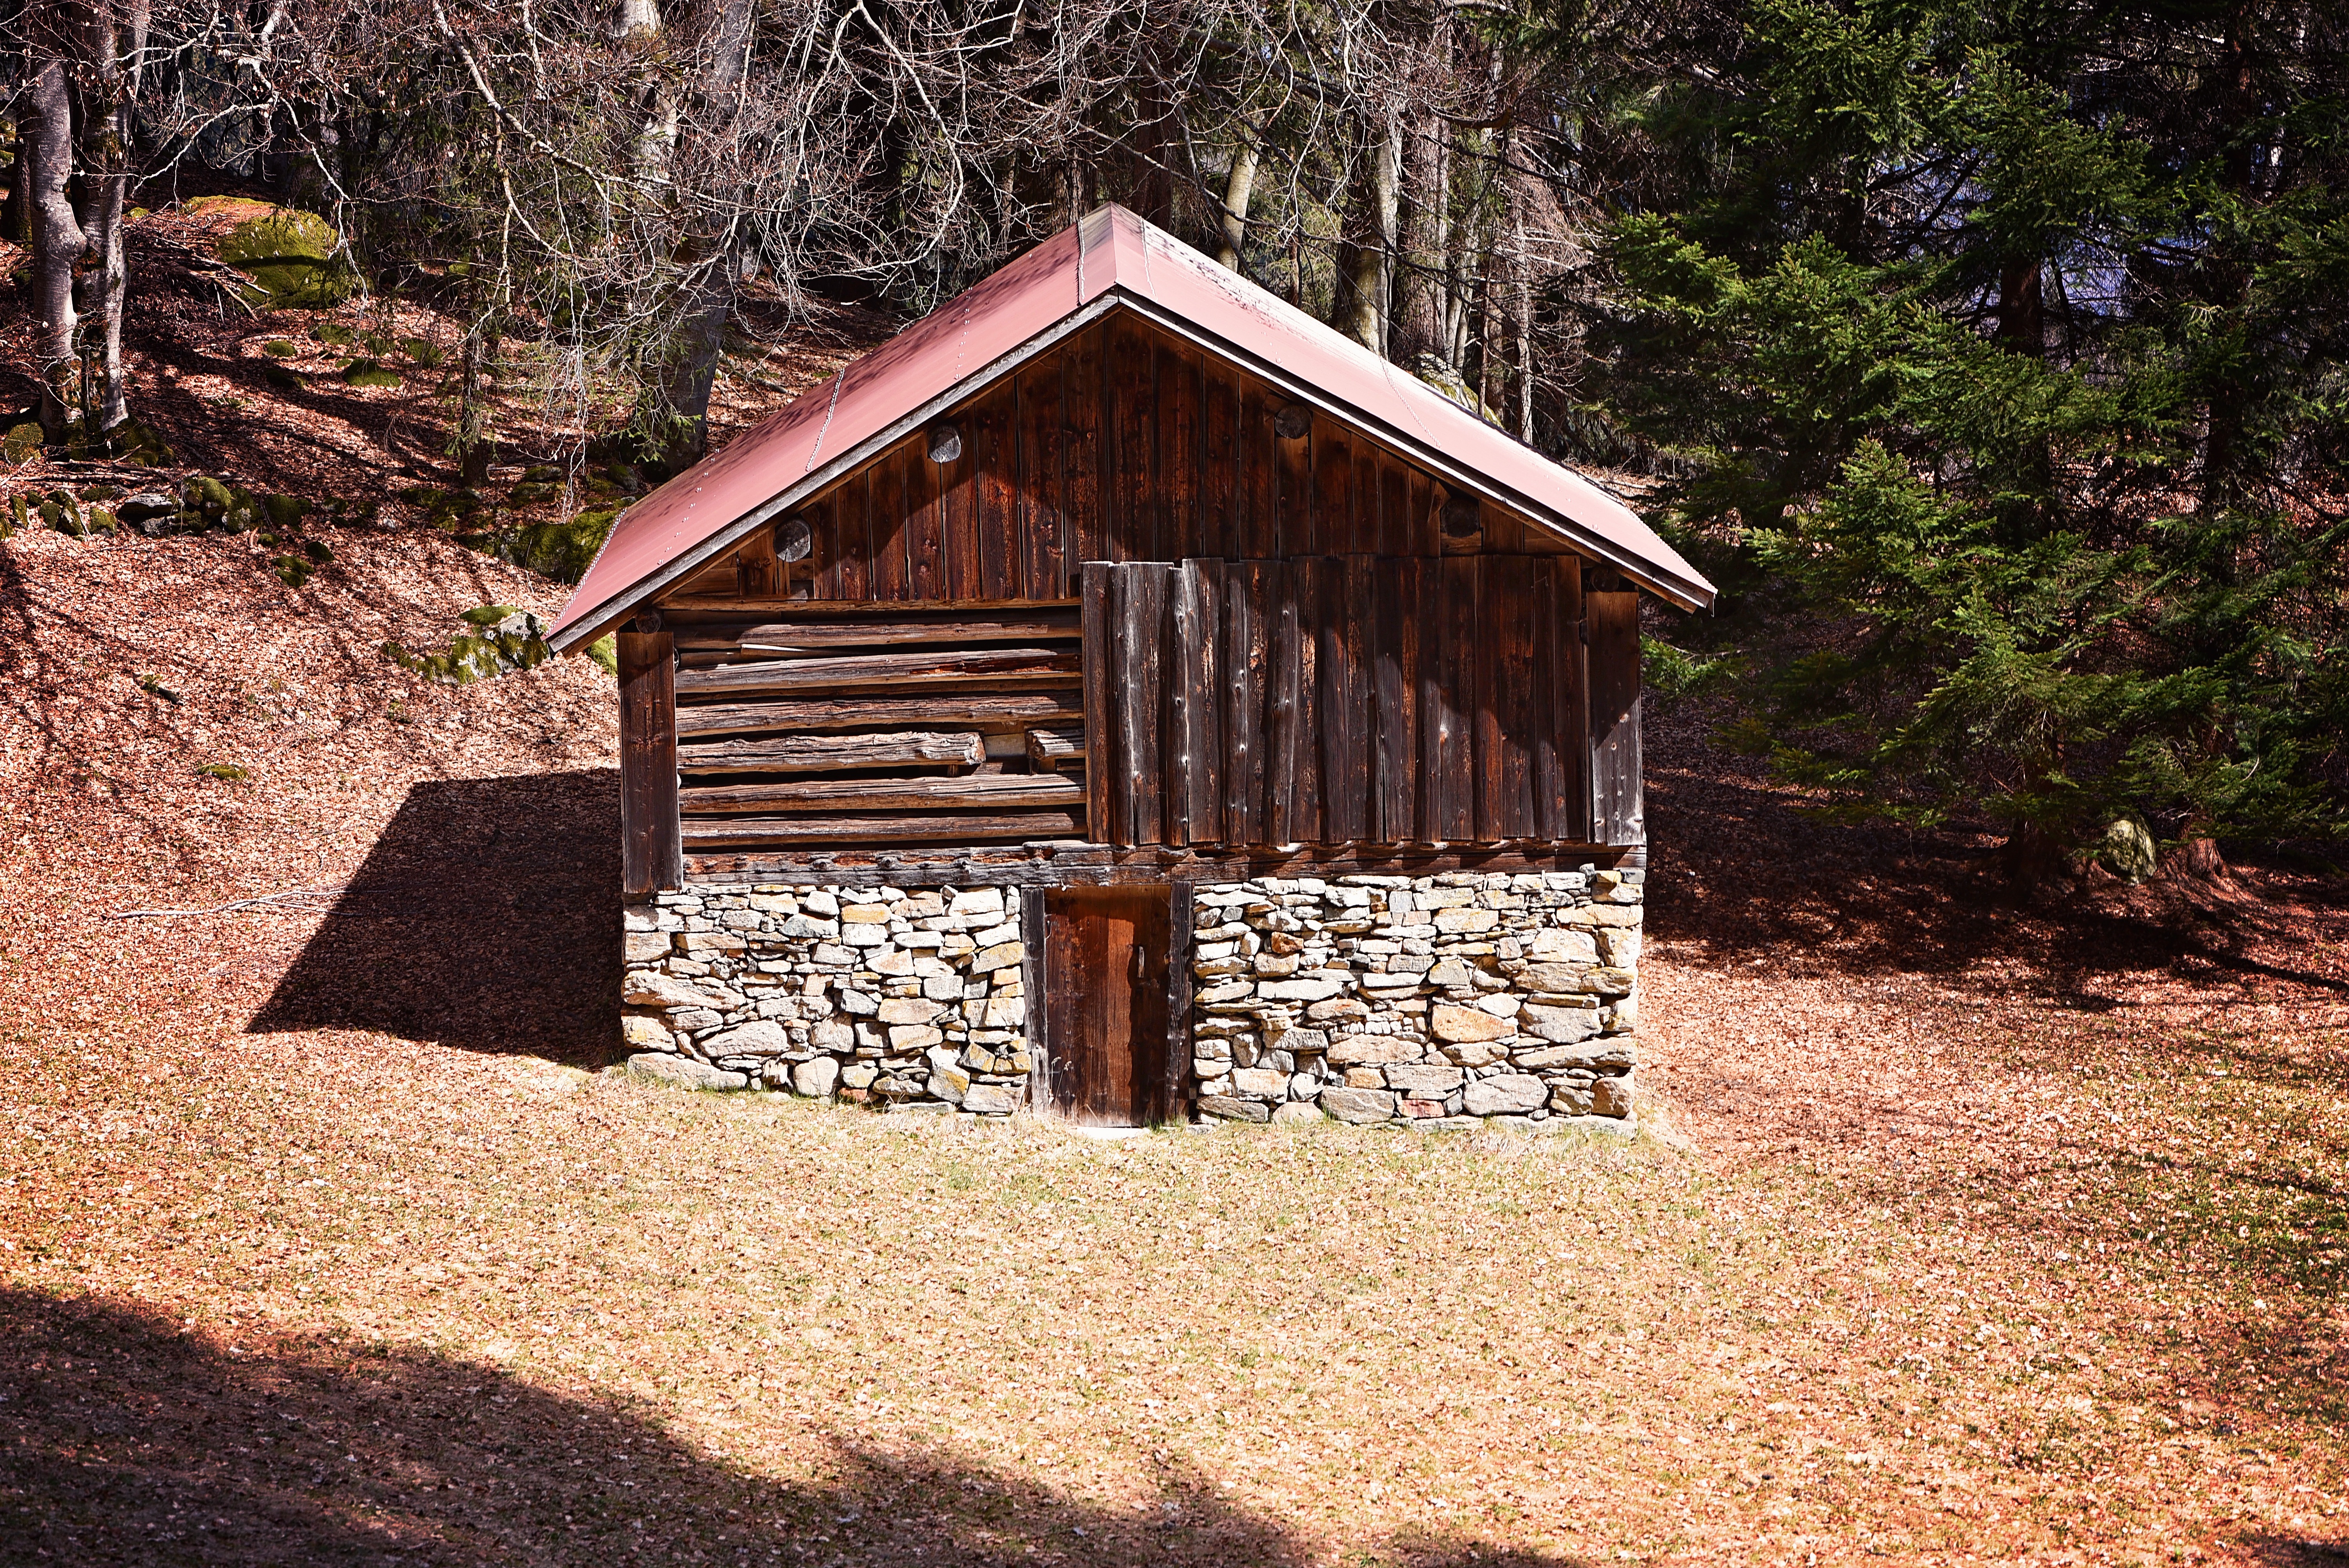
nature, forest, wood, house, building, old, barn, shed, hut, shack, cottage, outhouse, log cabin, glade, rural area, mountain hut, outdoor structure, wood mint